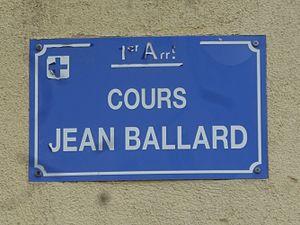
Plaque ""Cours Jean Ballard"" à Marseille (France) en hommage à l'éditeur"
Jean Ballard est un poète, écrivain et éditeur français directeur de la revue littéraire Les Cahiers du Sud.
Le cours Jean Ballard est une voie située dans le 1ᵉʳ arrondissement de la ville de Marseille. Il va du quai de Rive-Neuve à la rue Breteuil.